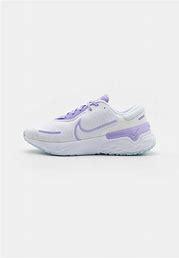
Brand: Nike
Model: Renew Run